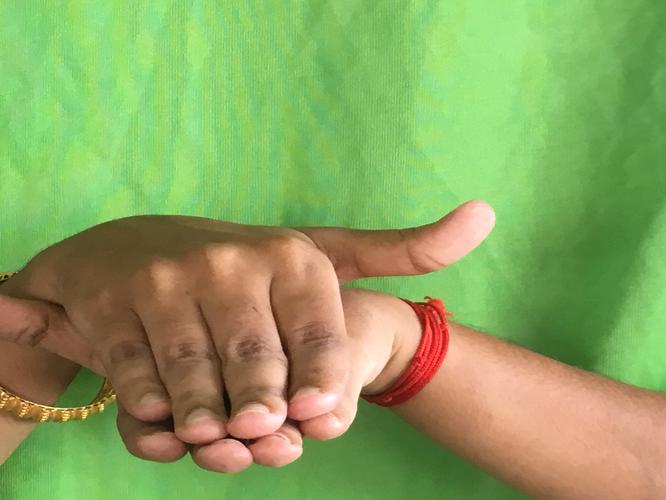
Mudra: Matsya
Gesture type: double_hand